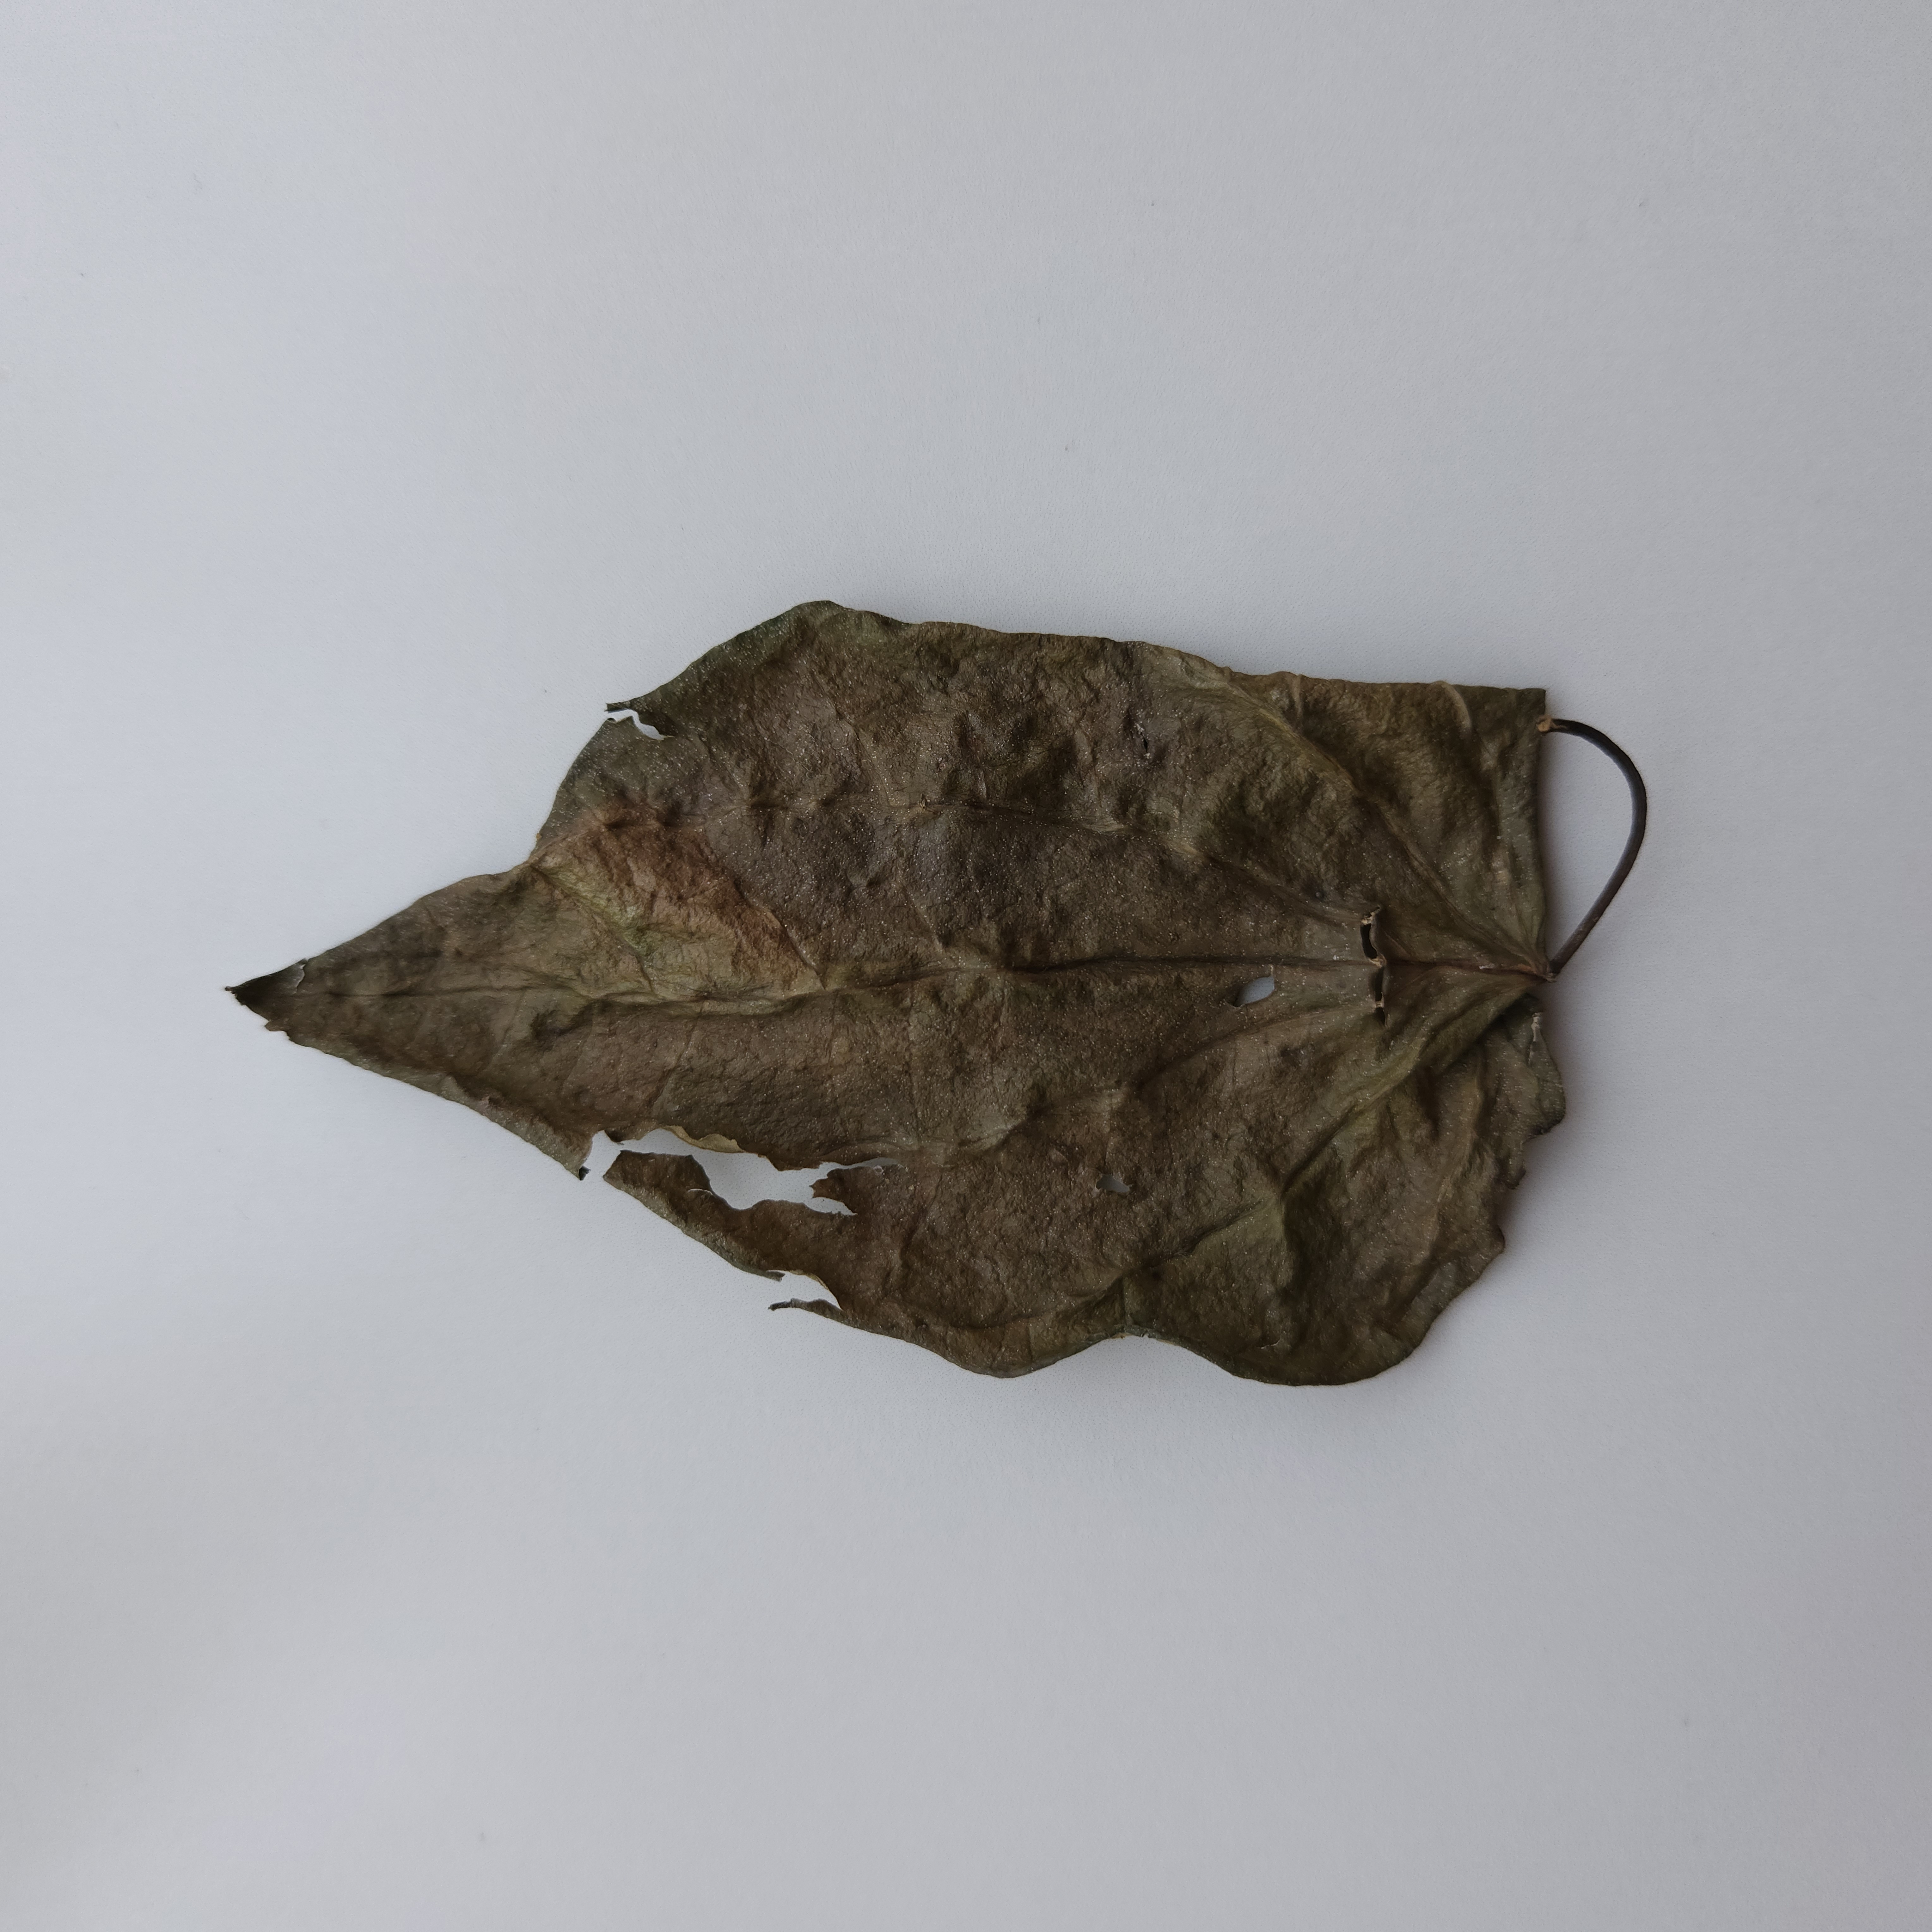
Label: Dried